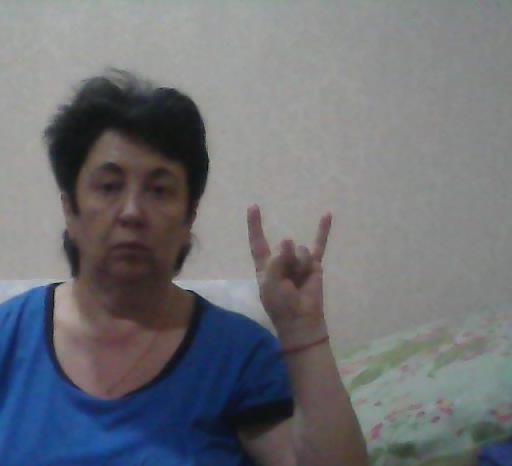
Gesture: rock